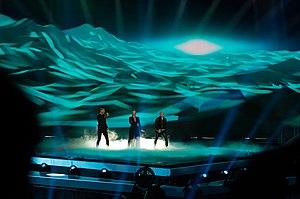
Spirit in the Sky est une chanson du groupe norvégien KEiiNO. Elle a remporté la pré-sélection norvégienne Melodi grand prix 2019 et représentera par conséquent la Norvège au Concours Eurovision de la chanson 2019 se déroulant à Tel-Aviv en Israël.